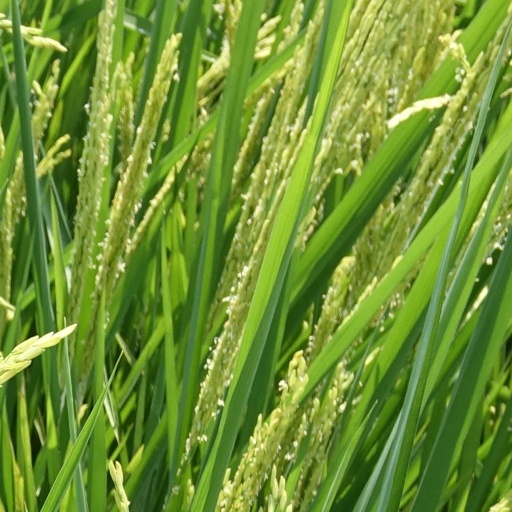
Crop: rice